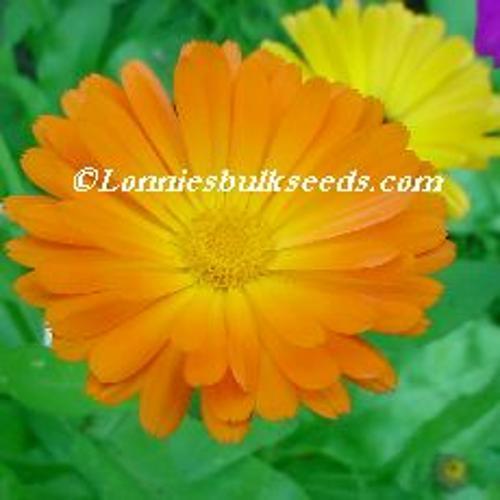
Label: english marigold